Høvik Station

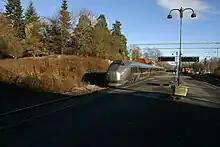
A Class 71 train of the Airport Express Train passing through Høvik Station. These trains do not serve the station, but prior to 2011 operated as a passing train on the section of the Drammen Line.

Høvik Station is situated on the Drammen Line, from Oslo Central Station at an elevation of . The station features five tracks. Two of these are located on each their side platform, serving trains in each direction. The platforms are long and tall, providing universally accessibility. The center three tracks are used for parking, turning and splitting of trains.